Catalase

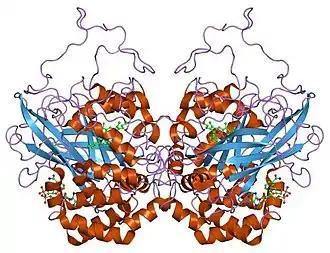

Catalase is a common enzyme found in nearly all living organisms exposed to oxygen (such as bacteria, plants, and animals) which catalyzes the decomposition of hydrogen peroxide to water and oxygen. It is a very important enzyme in protecting the cell from oxidative damage by reactive oxygen species (ROS). Catalase has one of the highest turnover numbers of all enzymes; one catalase molecule can convert millions of hydrogen peroxide molecules to water and oxygen each second.